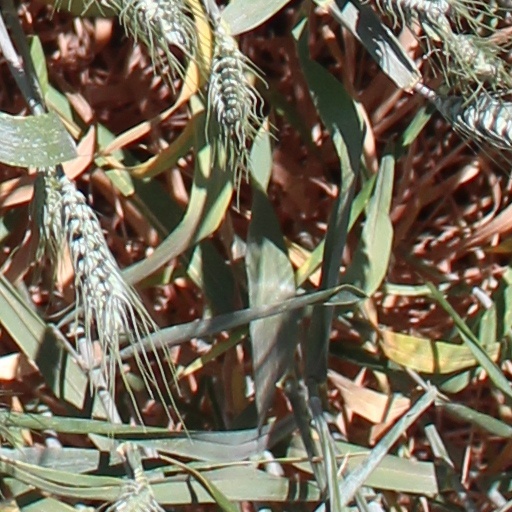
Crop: wheat